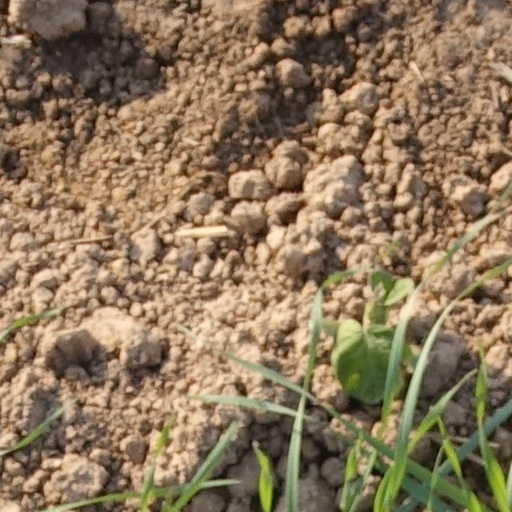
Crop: wheat